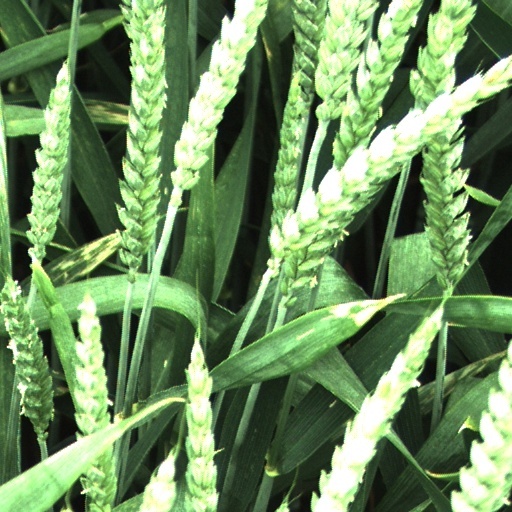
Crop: wheat